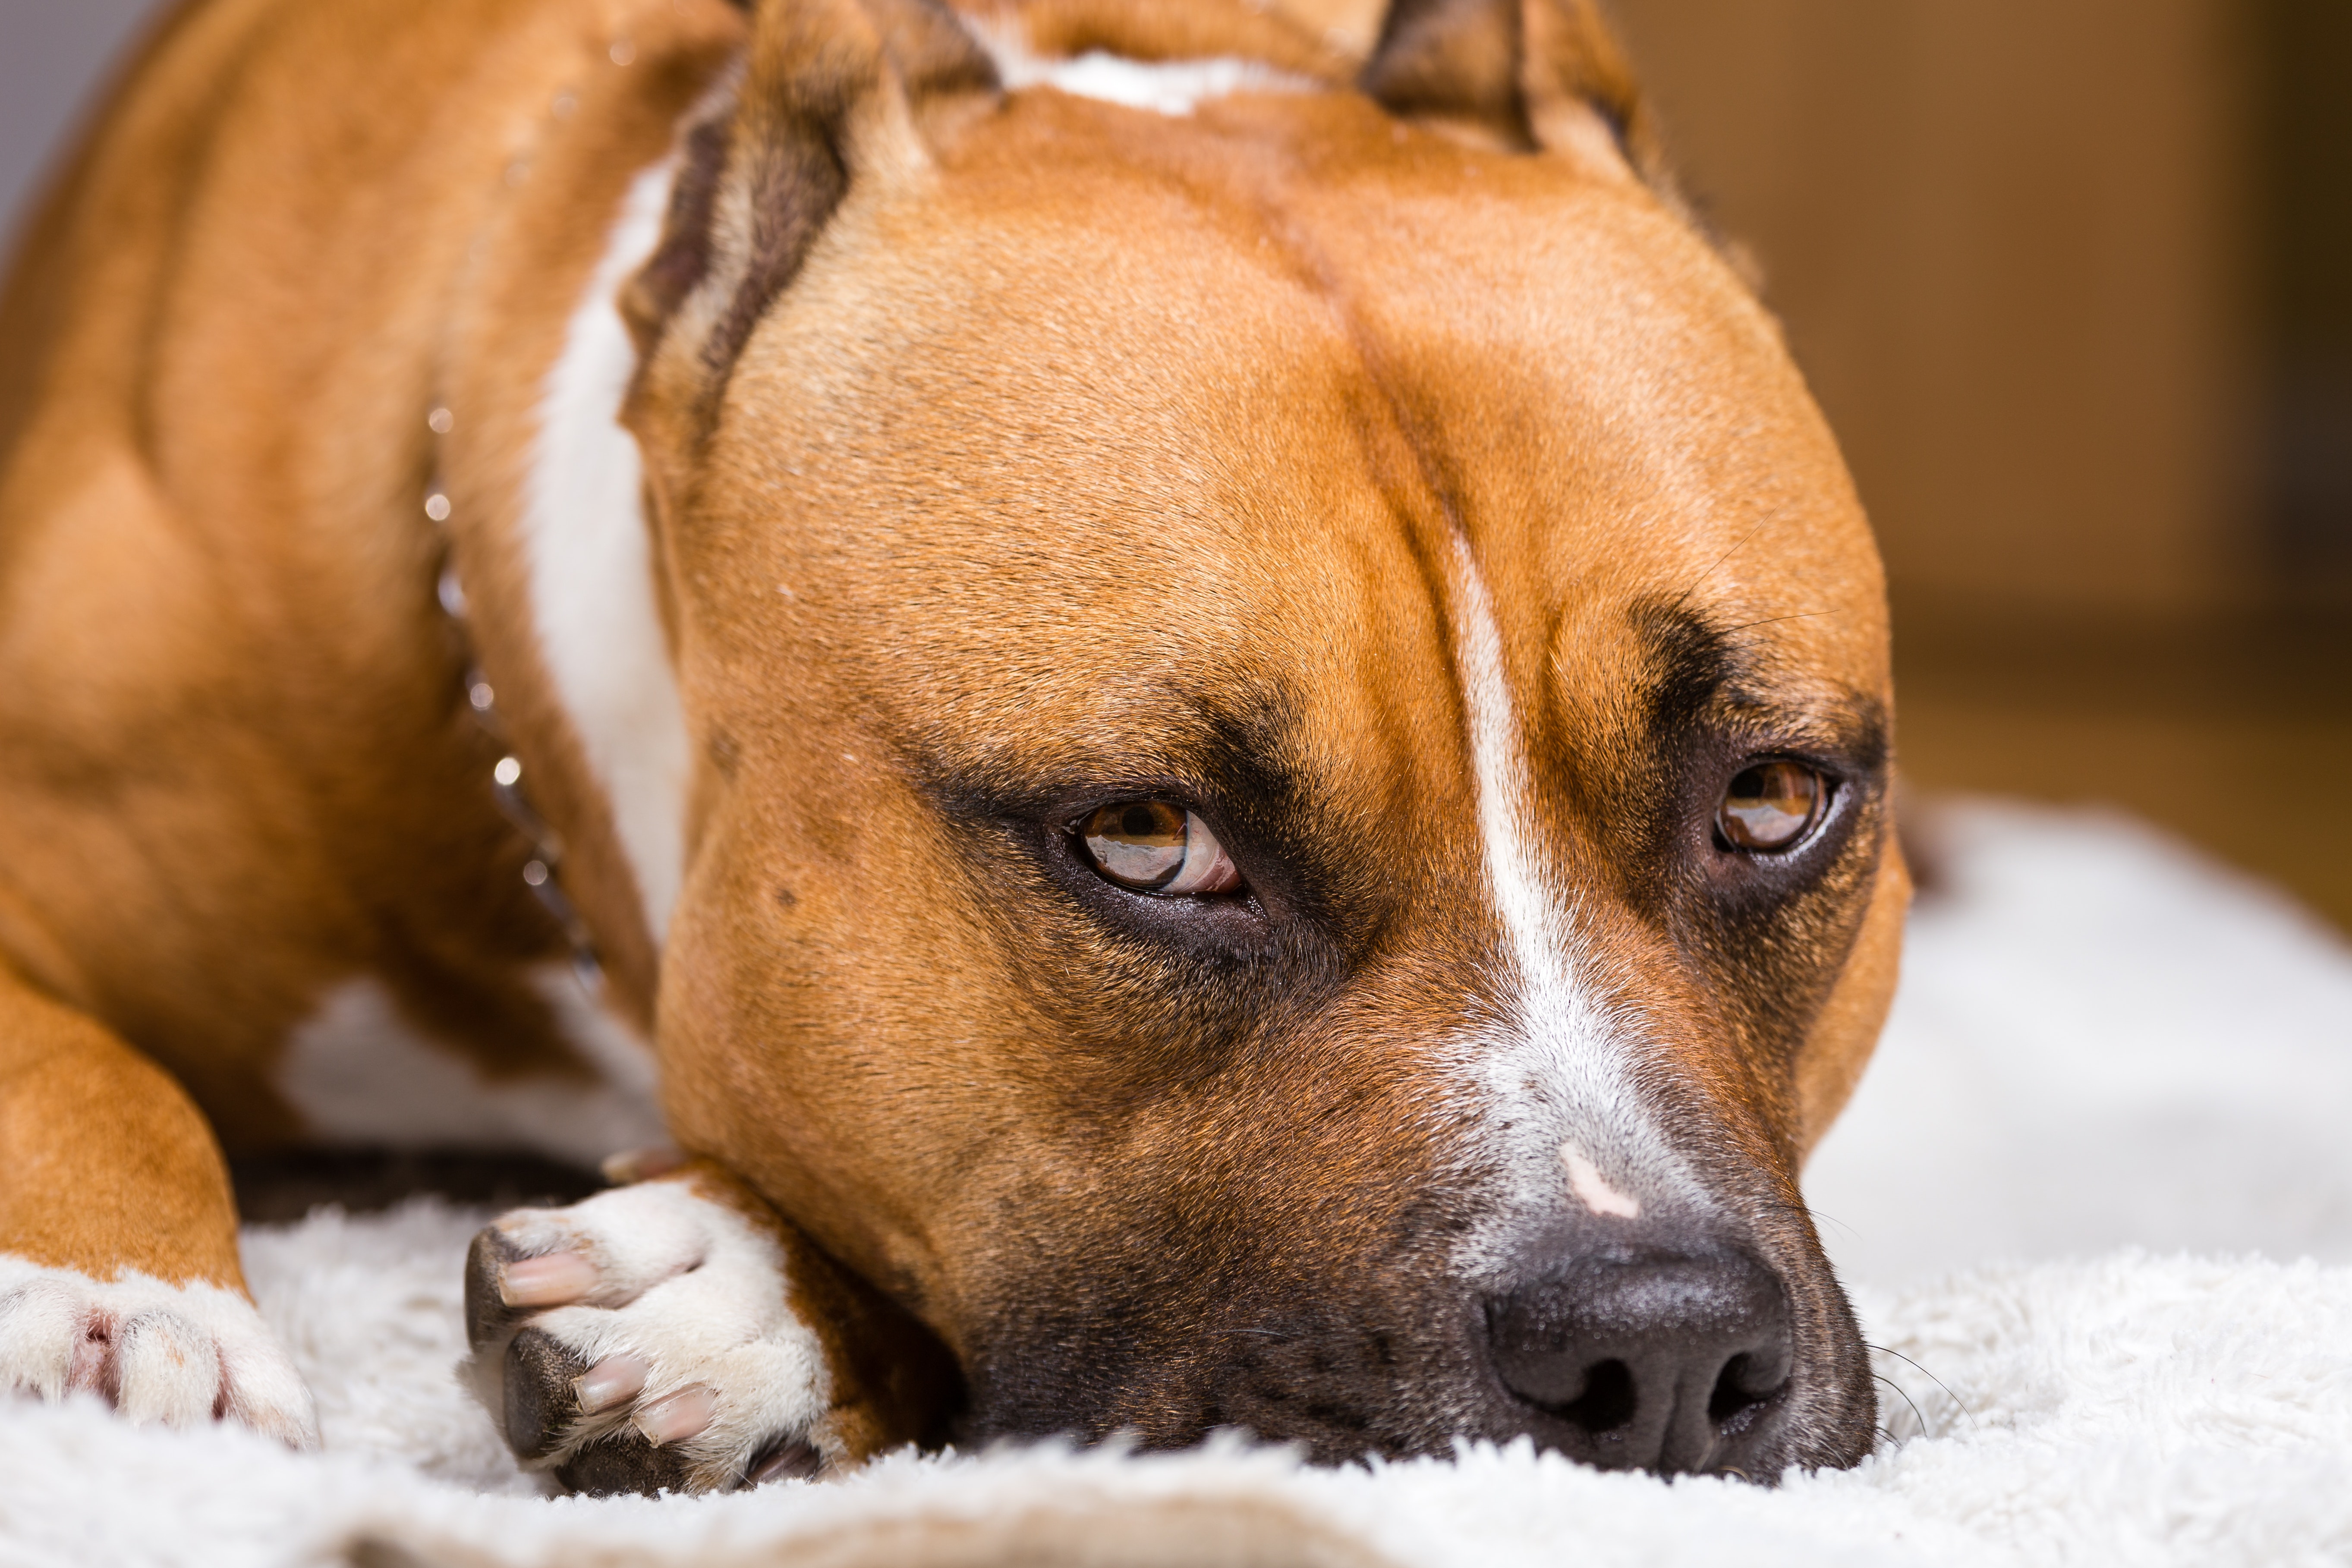
dog, dog breed, canidae, mammal, snout, carnivore, nose, whiskers, american staffordshire terrier, fawn, non sporting group